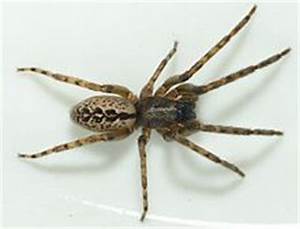
Label: ragno